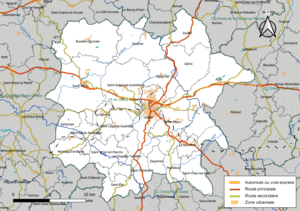
Carte géographique de la Communauté d'agglomération du Grand Guéret, département de la Creuse, France. Composition au 1er janvier 2019.
La communauté d'agglomération du Grand Guéret est une communauté d'agglomération française, située dans le département de la Creuse et la région Nouvelle-Aquitaine.